Duquesne Athletic Club

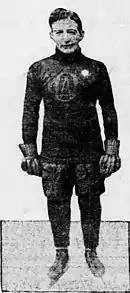
Alf Smith

The Duquesne Athletic Club professional ice hockey team, based in Pittsburgh, Pennsylvania, played for only one season in 1908–09. It won the final championship of the Western Pennsylvania Hockey League (WPHL).